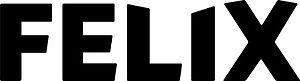
L’Imperial College London est une université britannique fondée en 1907, se situant à Londres dans le quartier de South Kensington. Elle est spécialisée dans les sciences, l'ingénierie, la médecine et les études commerciales. L'université compte 14 prix Nobels, 3 médaillés Fields et 74 Fellows of the Royal Society.